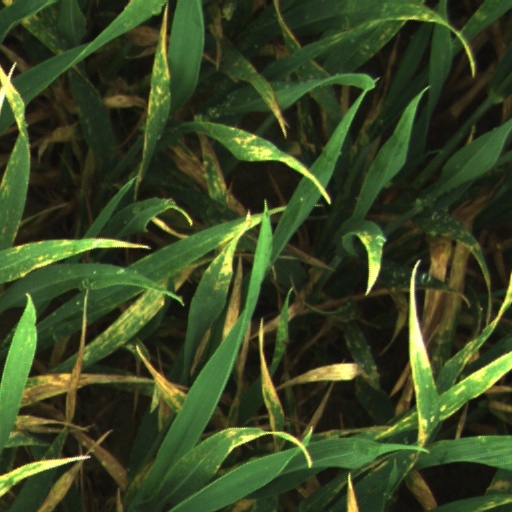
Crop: wheat